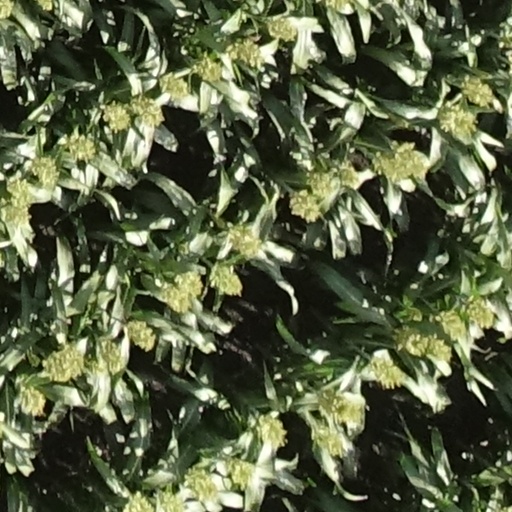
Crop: sorghum